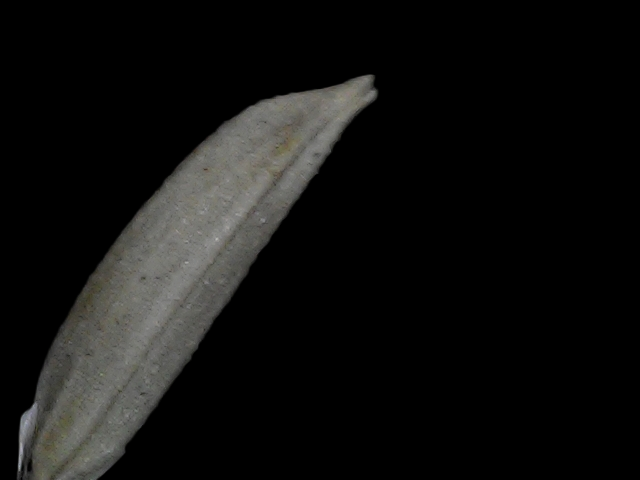
Rice variety: Bd57